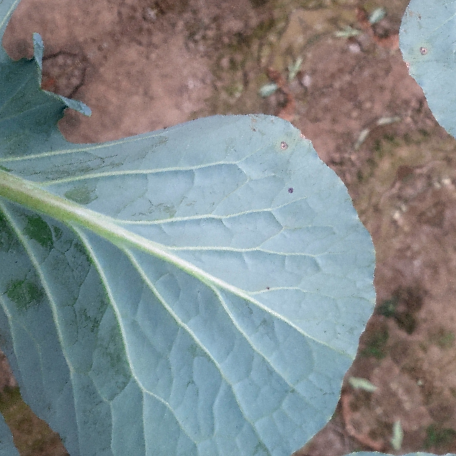
Label: Disease Free